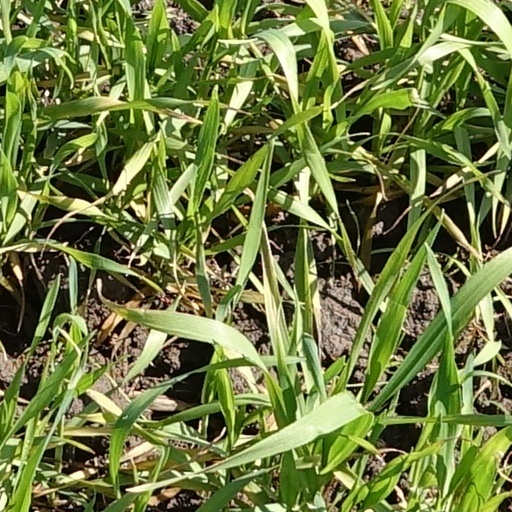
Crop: wheat